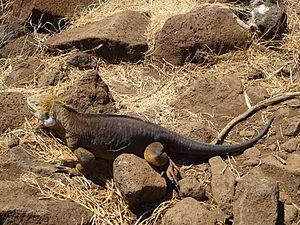
Les îles Galápagos sont un archipel et une province de l'Équateur situé dans le Nord-Est de l'océan Pacifique sud, à la latitude de l'équateur.
Conolophus subcristatus, l'Iguane terrestre des Galapagos, est une espèce de sauriens de la famille des Iguanidae. C'est l'une des trois espèces du genre Conolophus. Il est endémique des îles Galápagos, notamment des îles Fernandina, Isabela, Santa Cruz, Seymour Nord, Baltra et Plaza. Cette espèce était autrefois extrêmement fréquente, mais les populations ont souffert de l'introduction d'animaux comme les chats, les chiens ou les rats. La population se limite donc aujourd'hui à entre 5 000 et 10 000 individus, et l'espèce est considérée comme vulnérable par l'UICN. Elle fait l'objet de mesures de sauvegarde. La Station Charles-Darwin s'occupe d'élever les iguanes en captivité pour les réintroduire dans des îles où ils ont disparu.